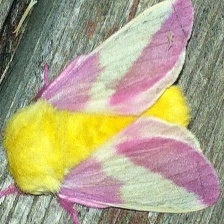
Species: ROSY MAPLE MOTH